Songjiang Nanjing metro station

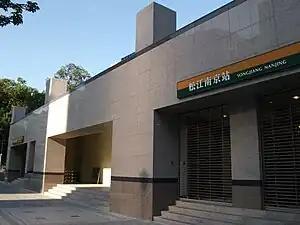
Entrance

Songjiang Nanjing is a metro station in Taipei, Taiwan served by Taipei Metro. It is a transfer station between the and . The station opened on 3 November 2010 for traffic on the , and services opened on 15 November 2014.